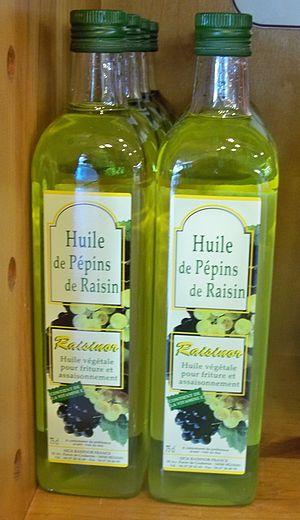
Bouteille d'huile de pépins de raisins
L'huile de pépins de raisin est une huile riche en acides gras.